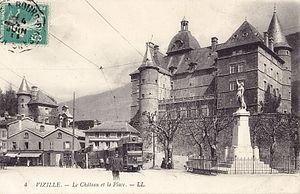
Carte postale ancienne éditée par LL, n°4